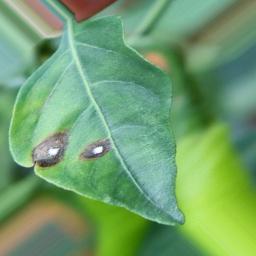
Label: cercospora